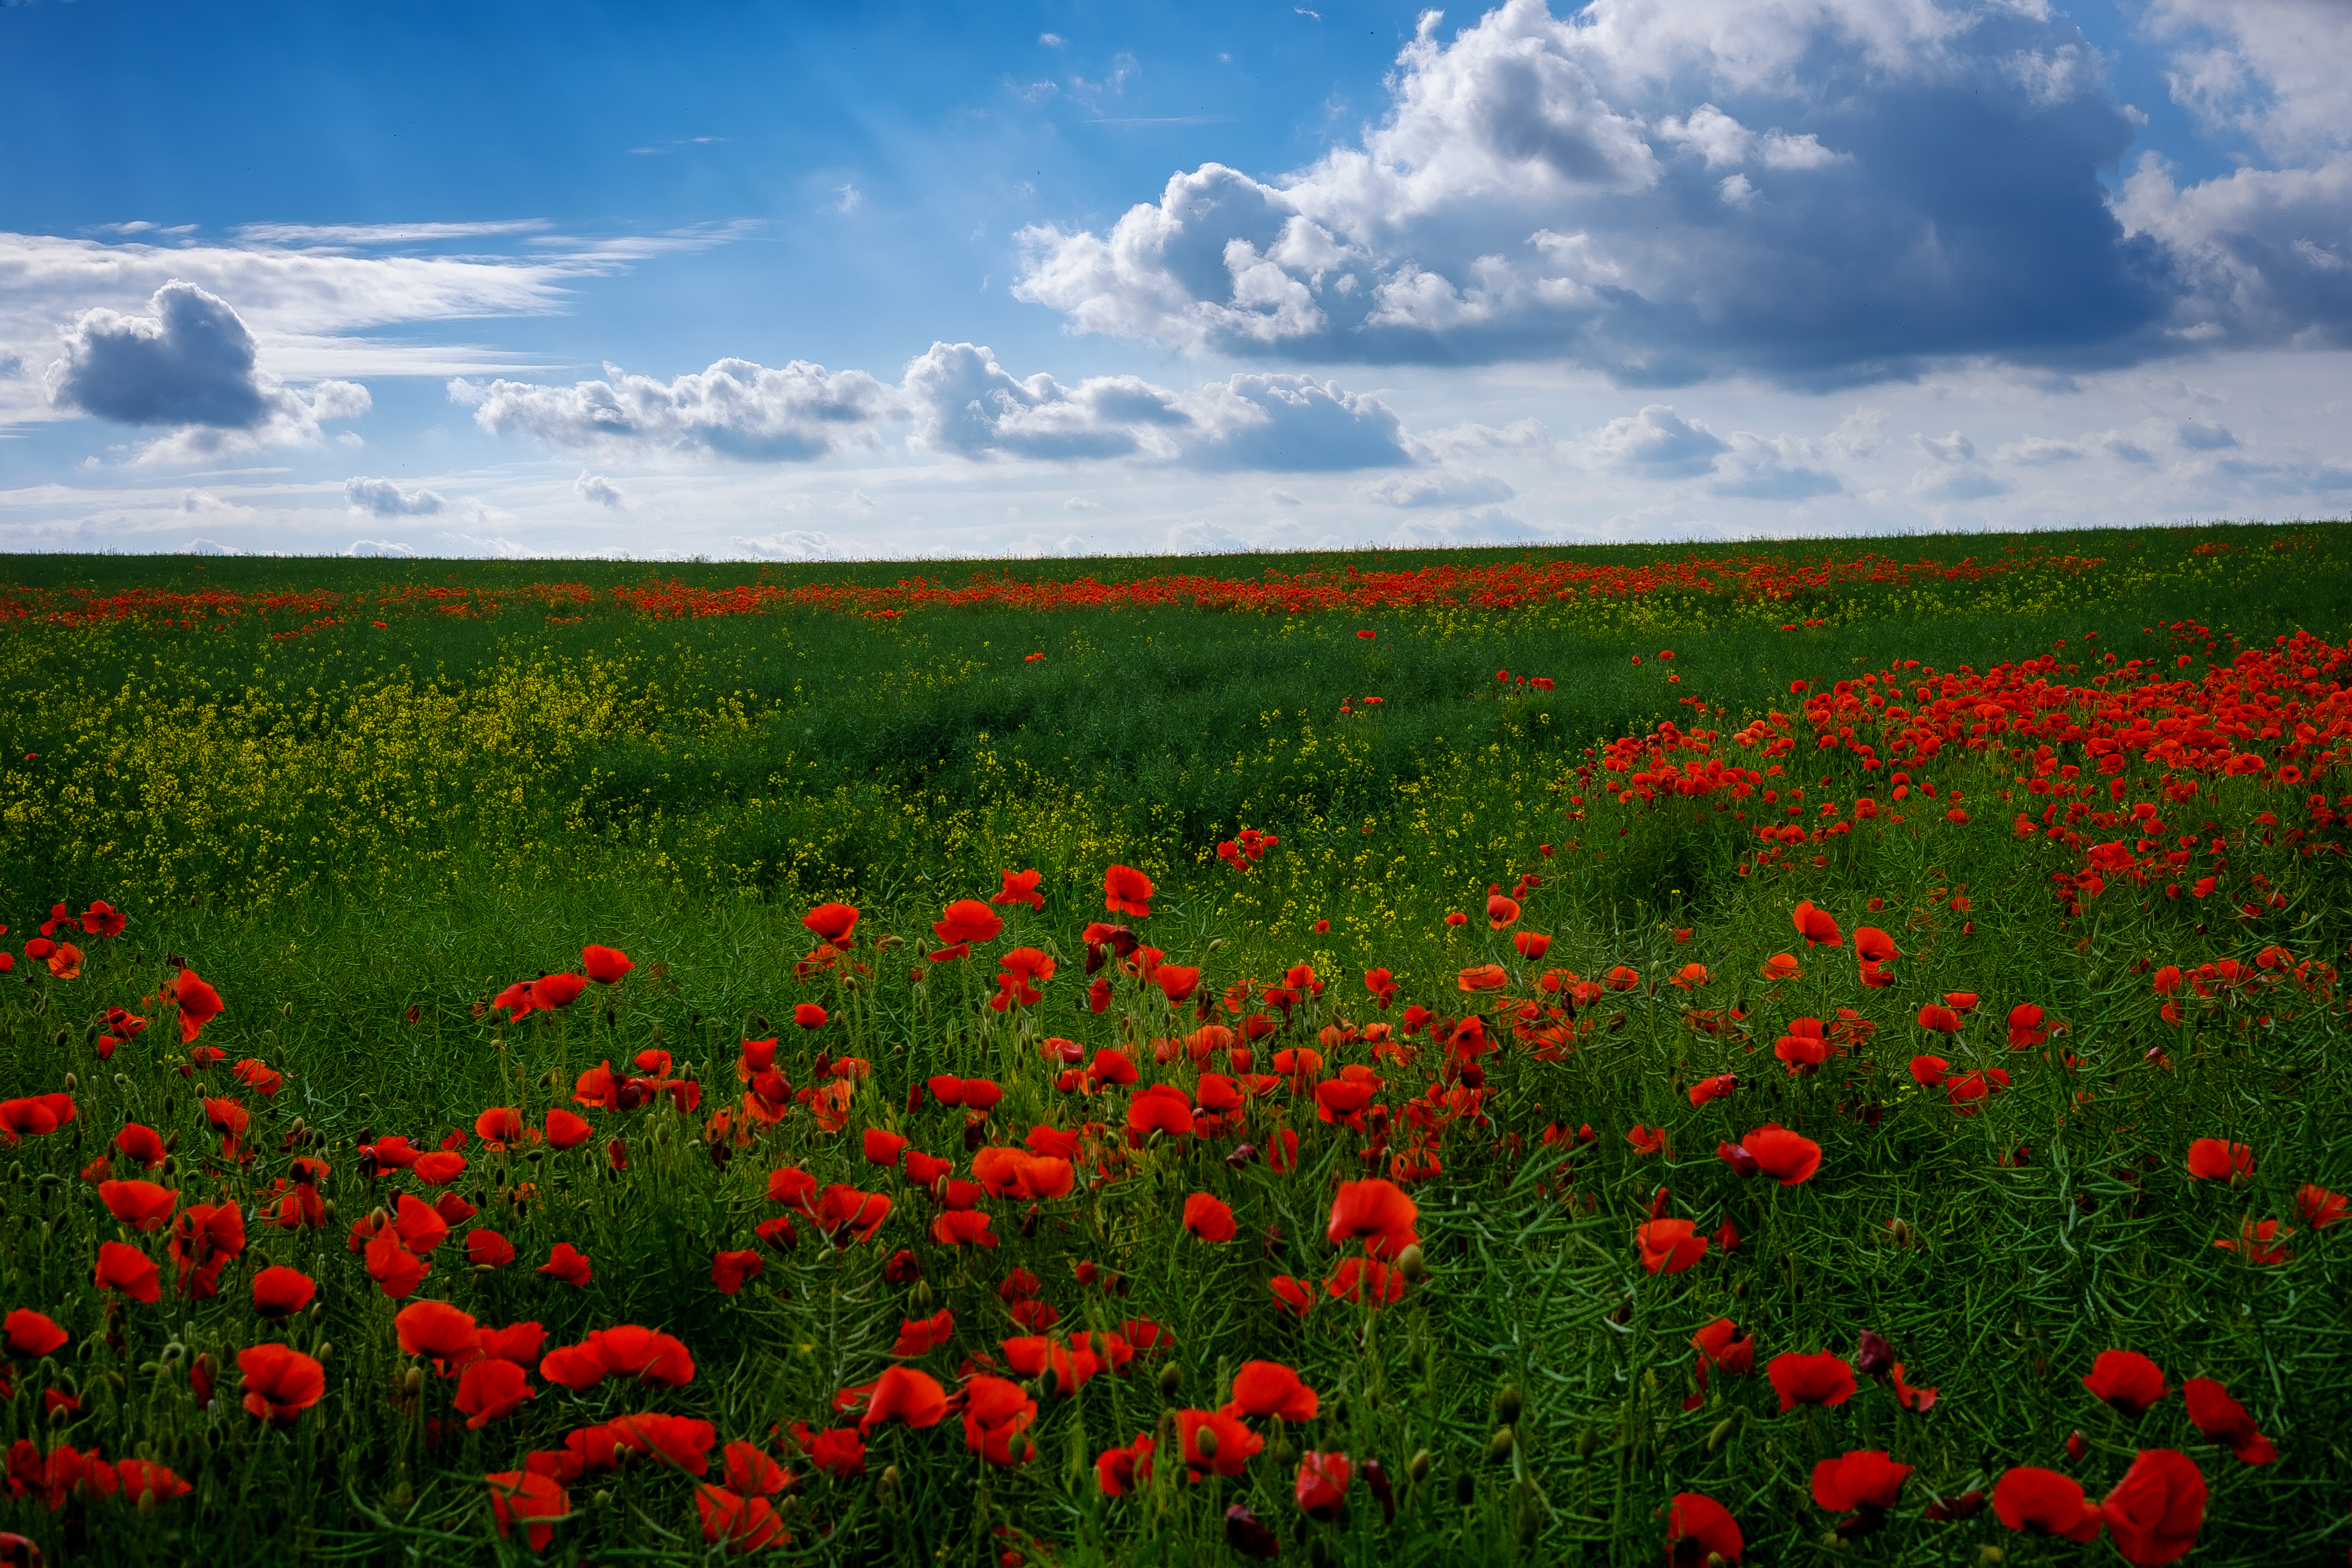
grass, horizon, cloud, plant, sky, field, meadow, prairie, flower, summer, green, red, pasture, blue, plain, wildflower, grassland, plateau, x, poppy, fuji, poppies, habitat, ecosystem, coquelicot, june, 27mm, fujixm1, steppe, rural area, flowering plant, natural environment, grass family, land plant, poppy family